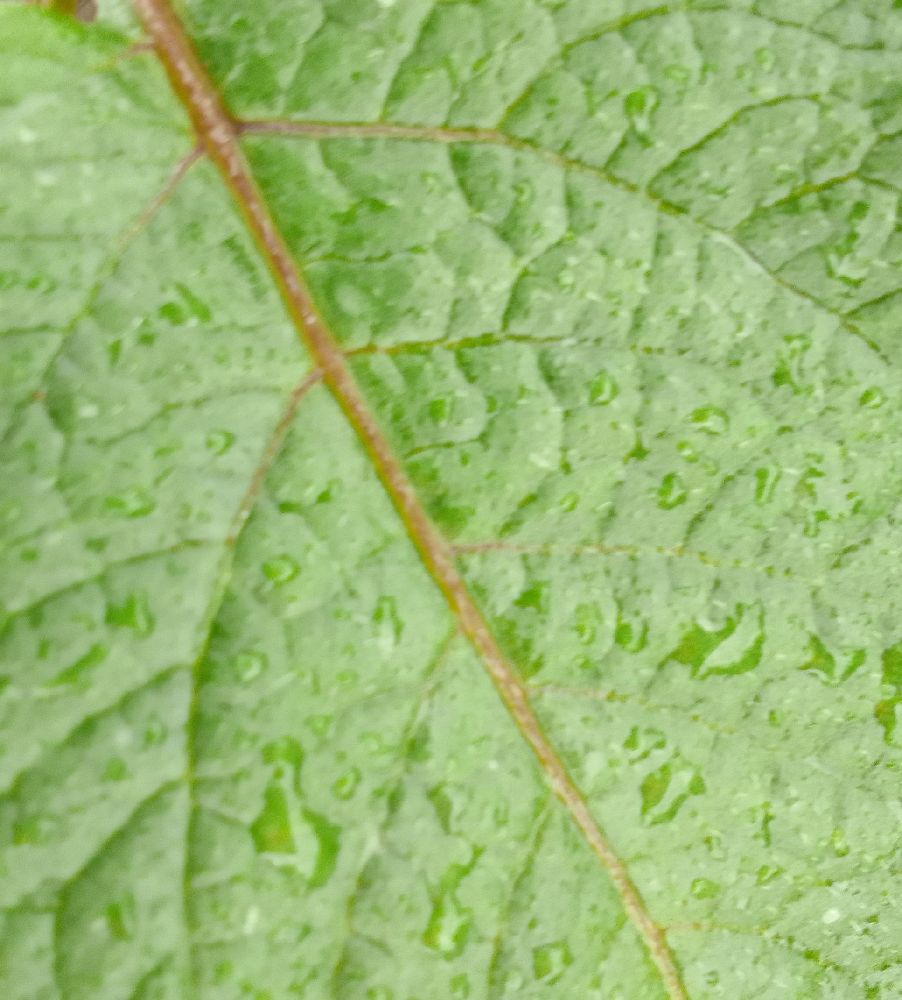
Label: Healthy